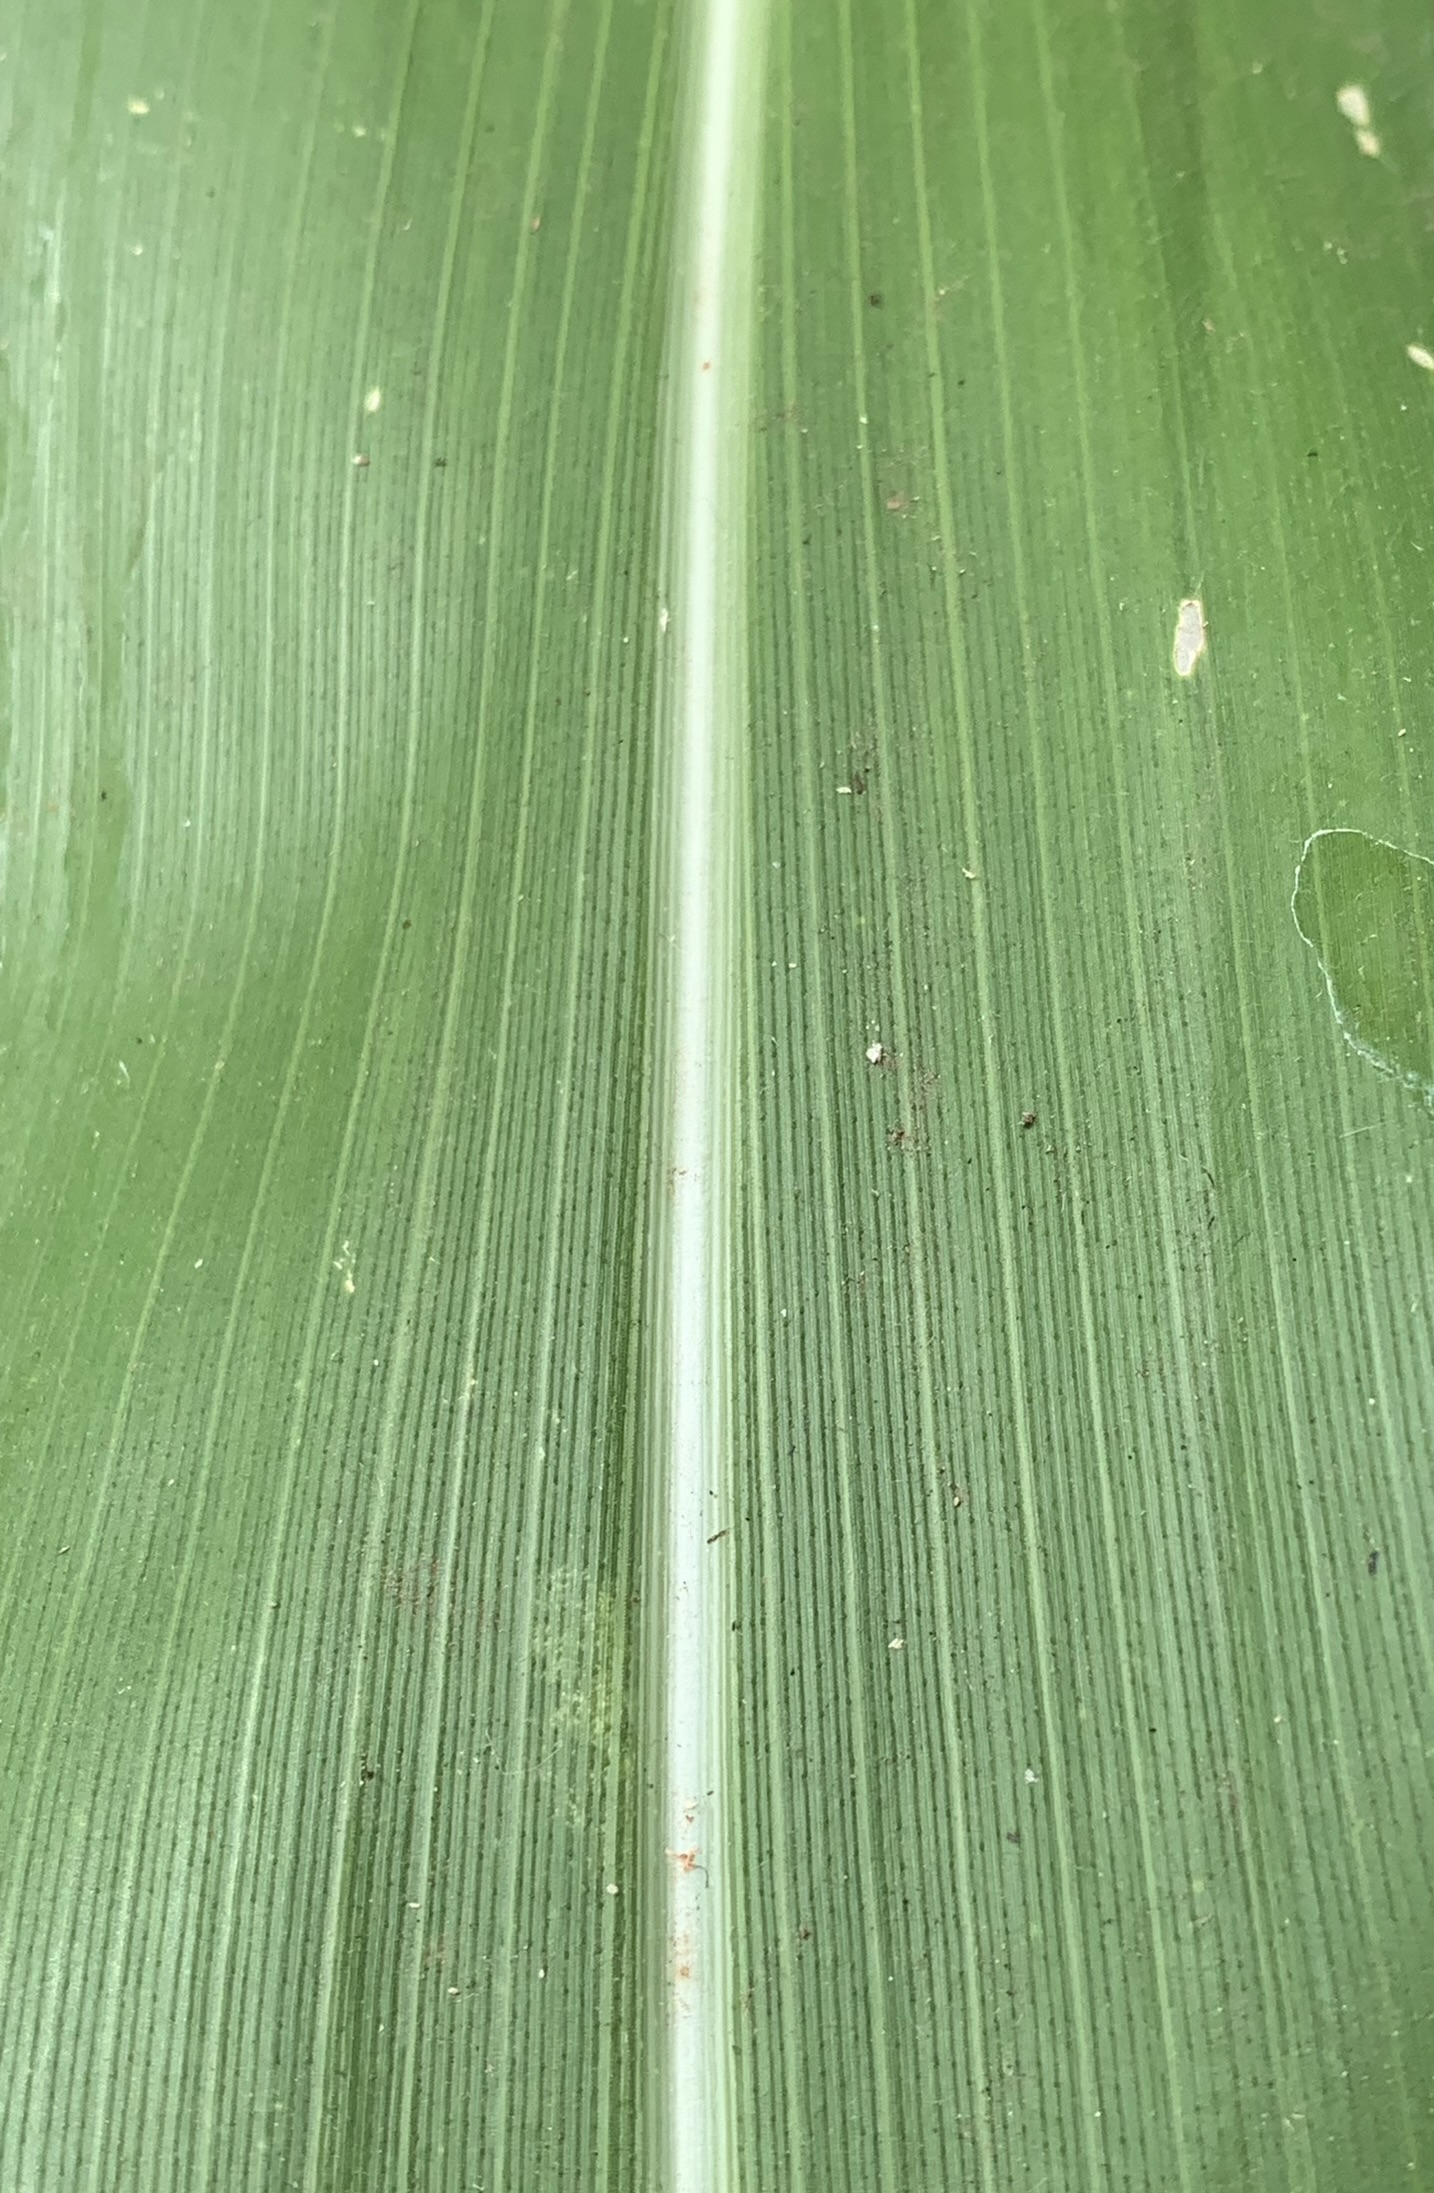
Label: Healthy